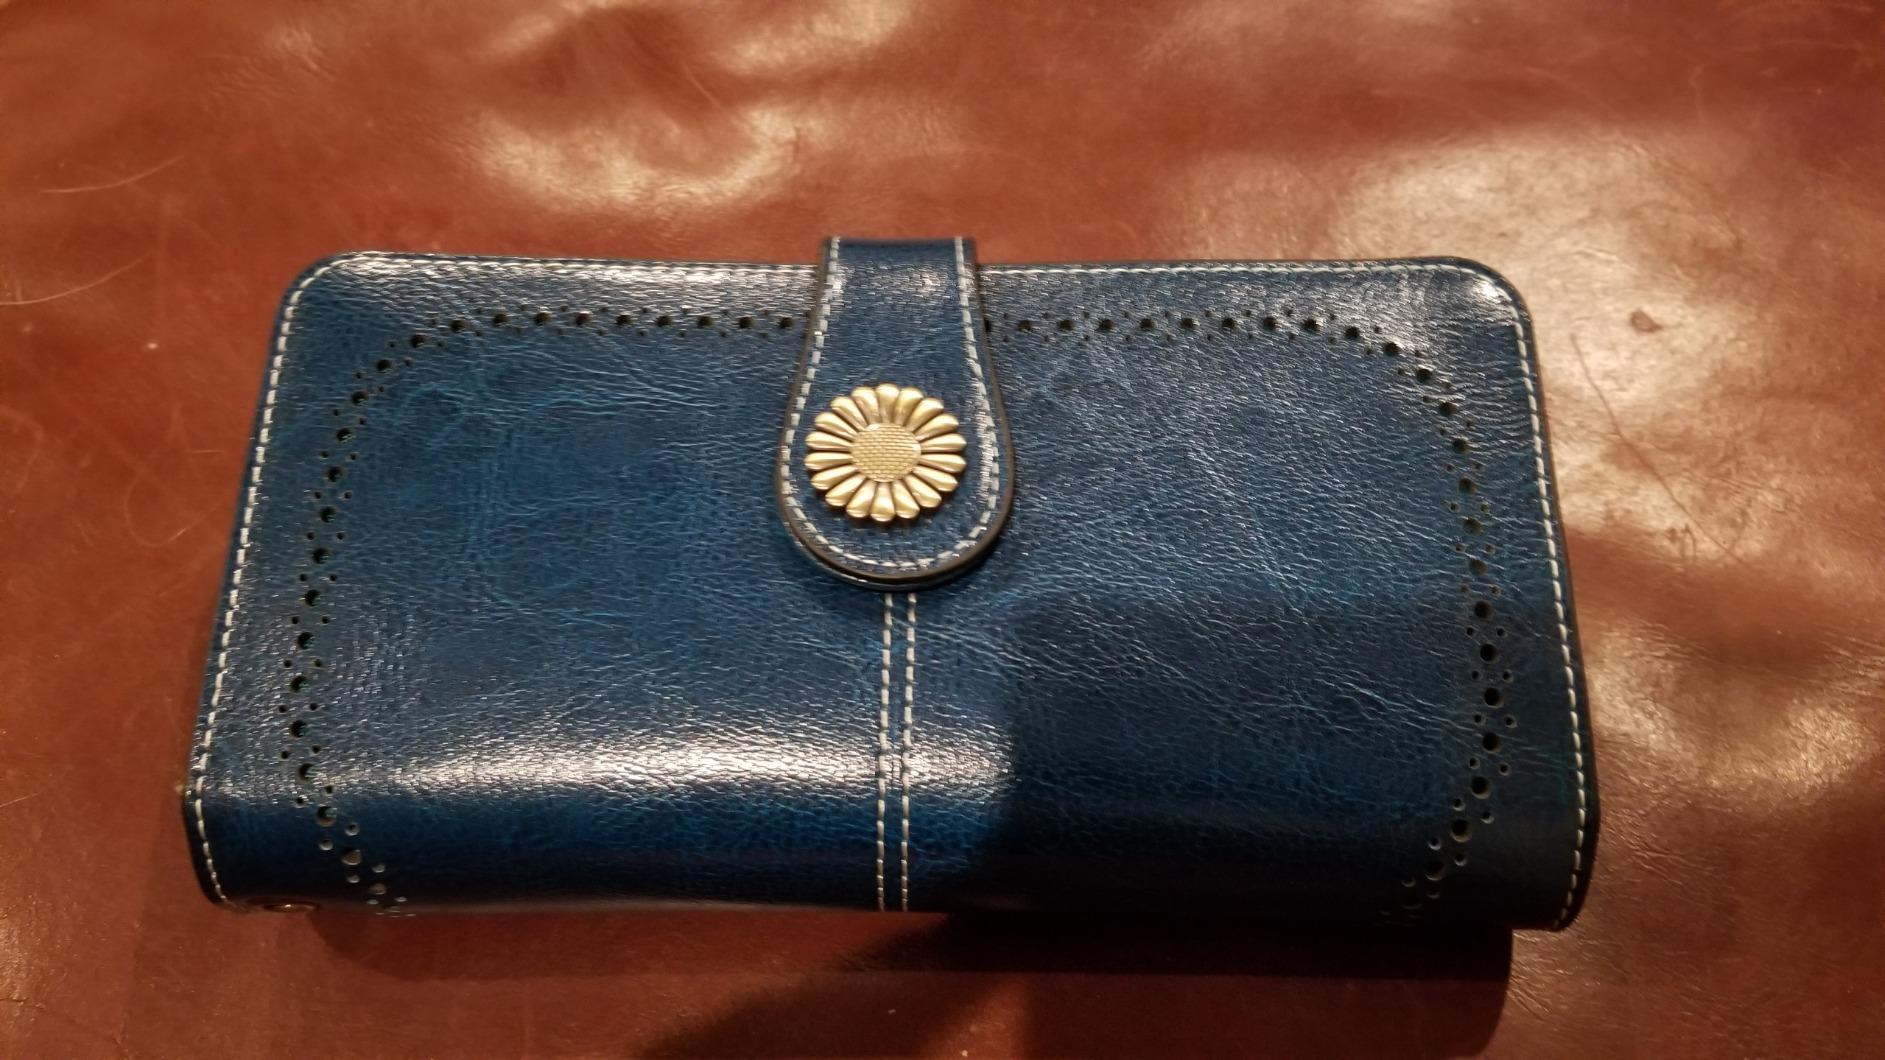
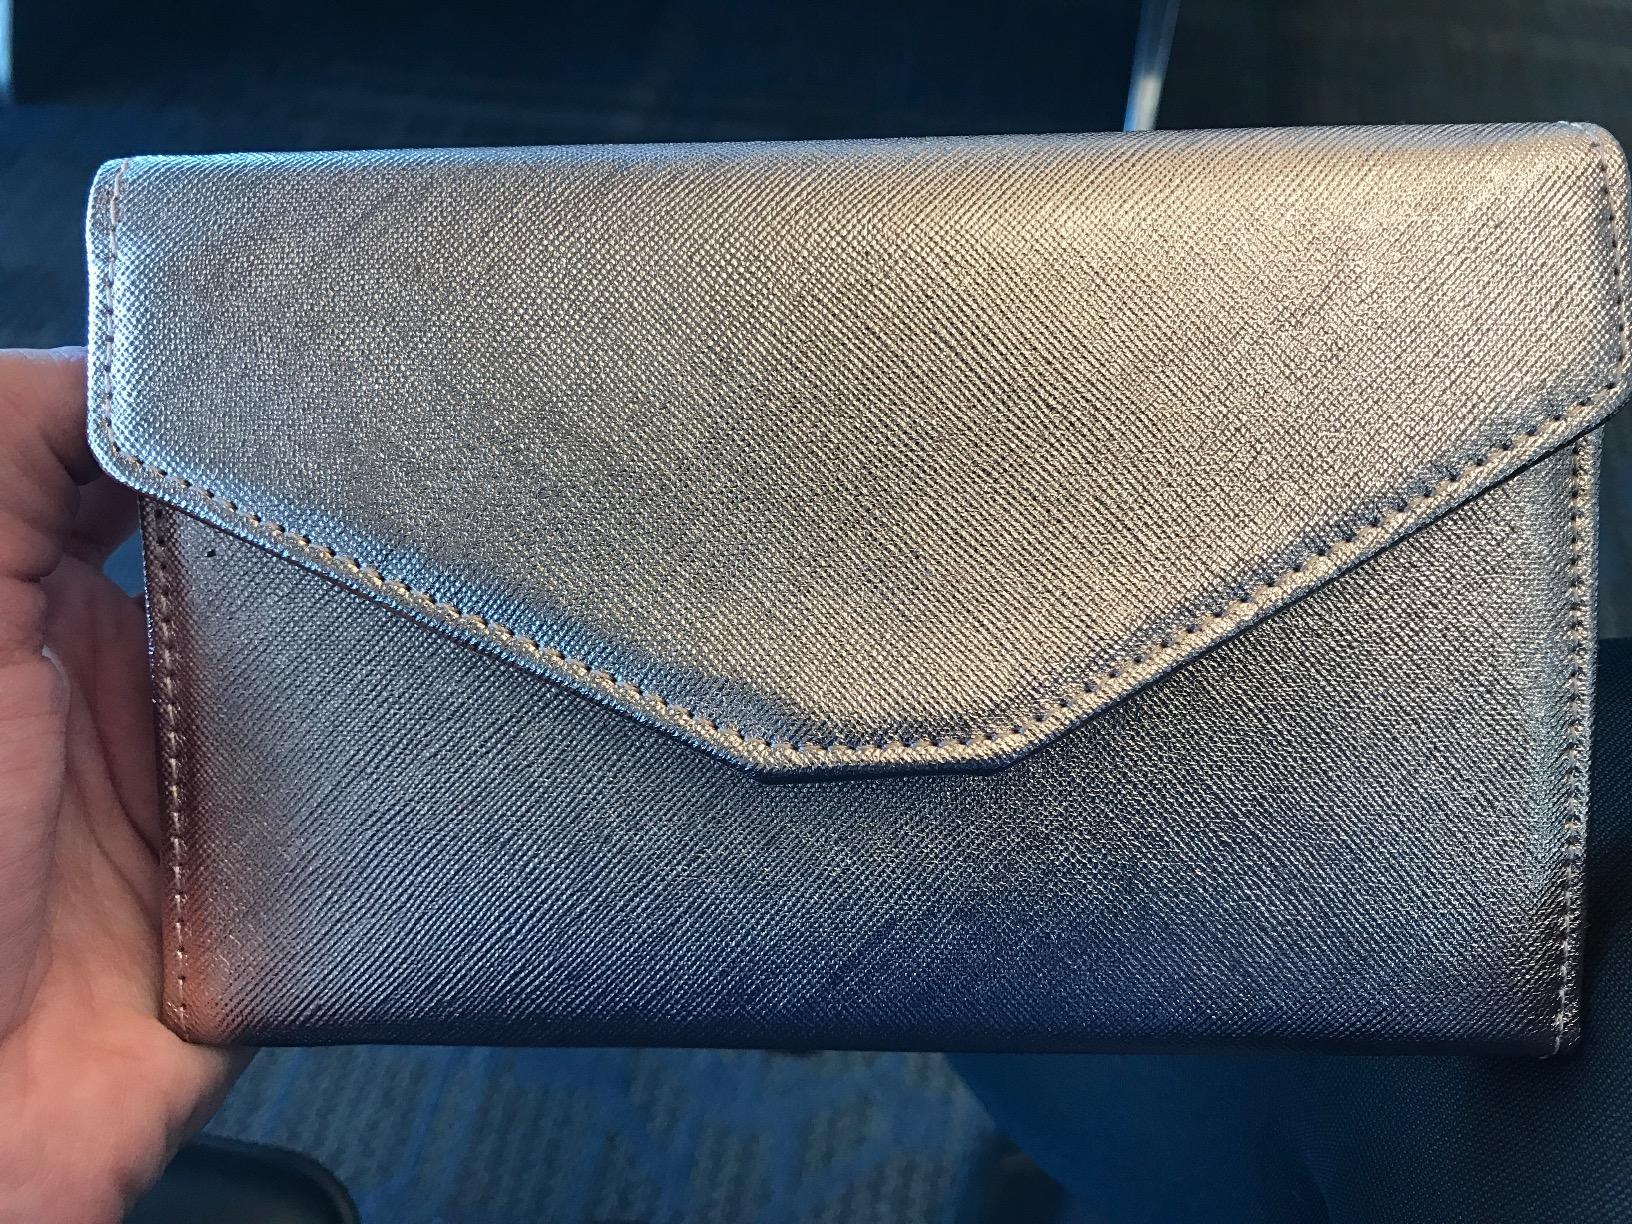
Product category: accessories_wallet
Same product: no